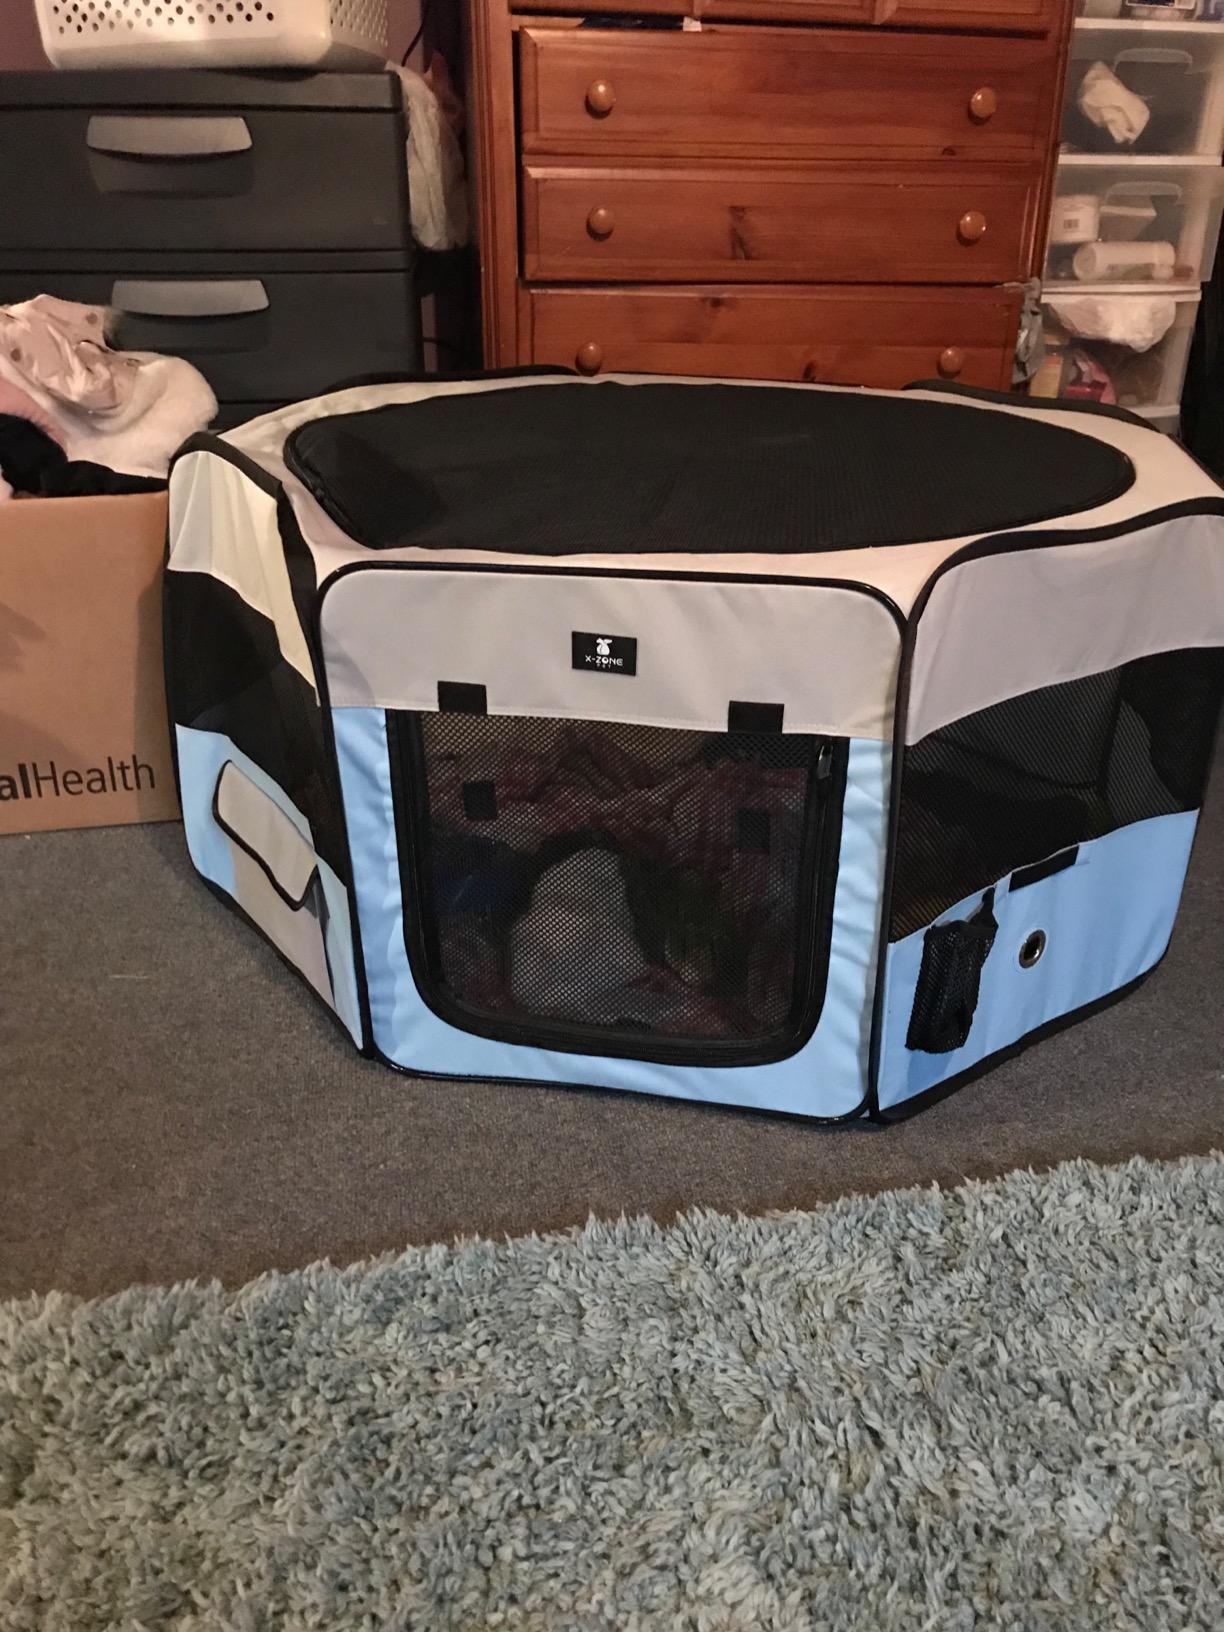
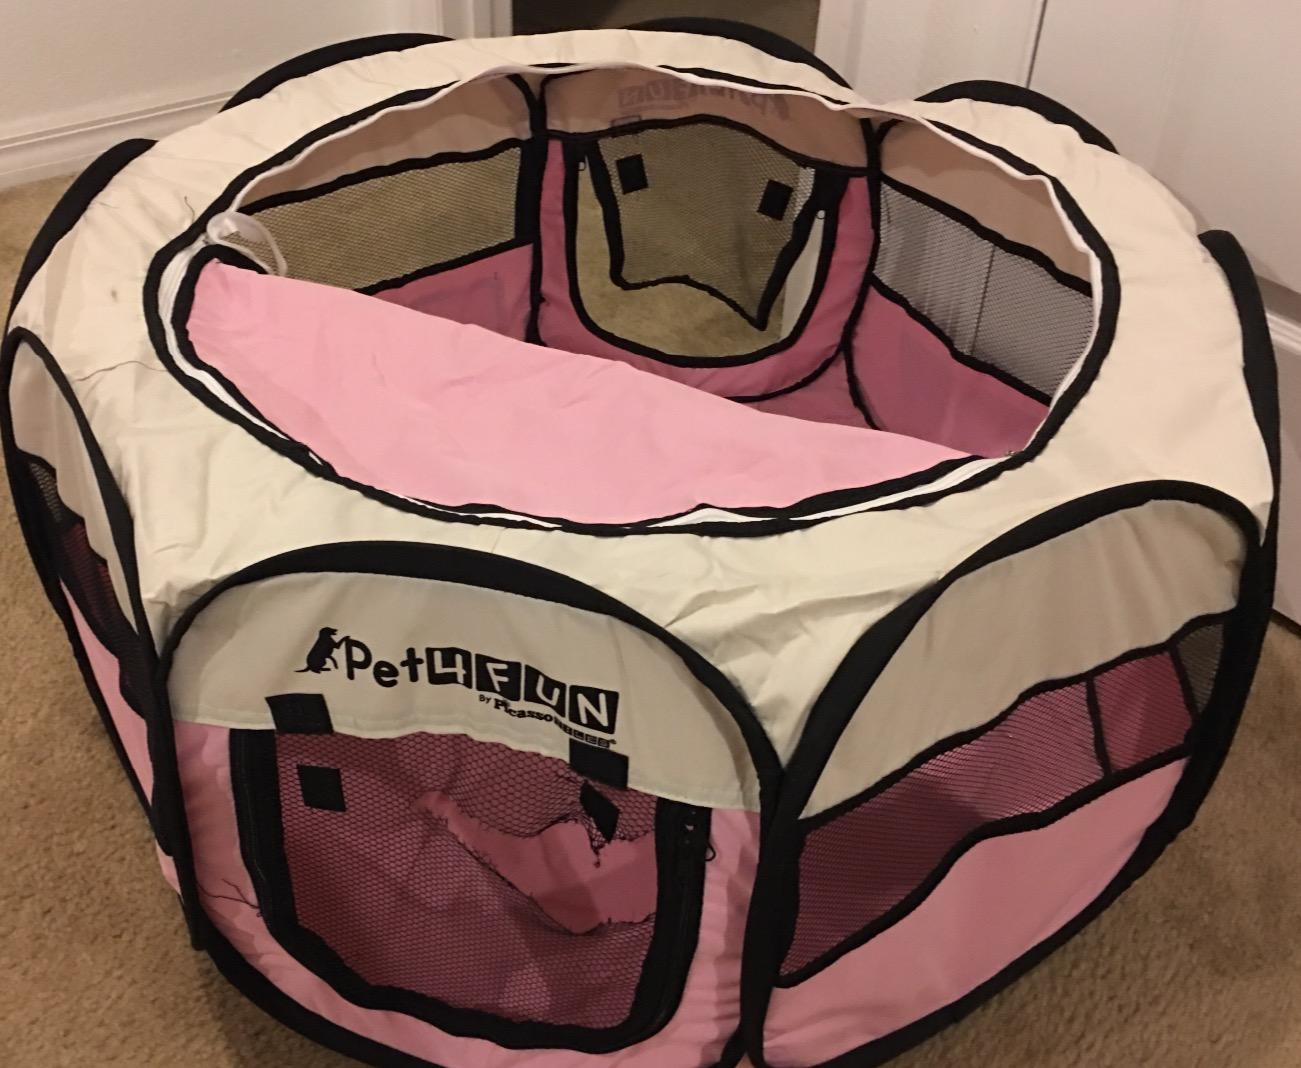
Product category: items_kennel
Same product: no